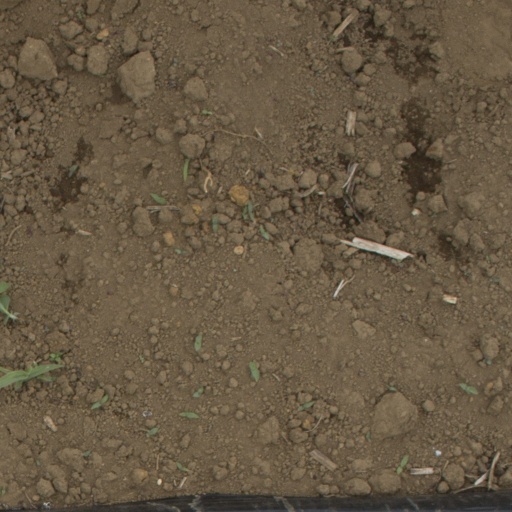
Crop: Jerusalem artichoke